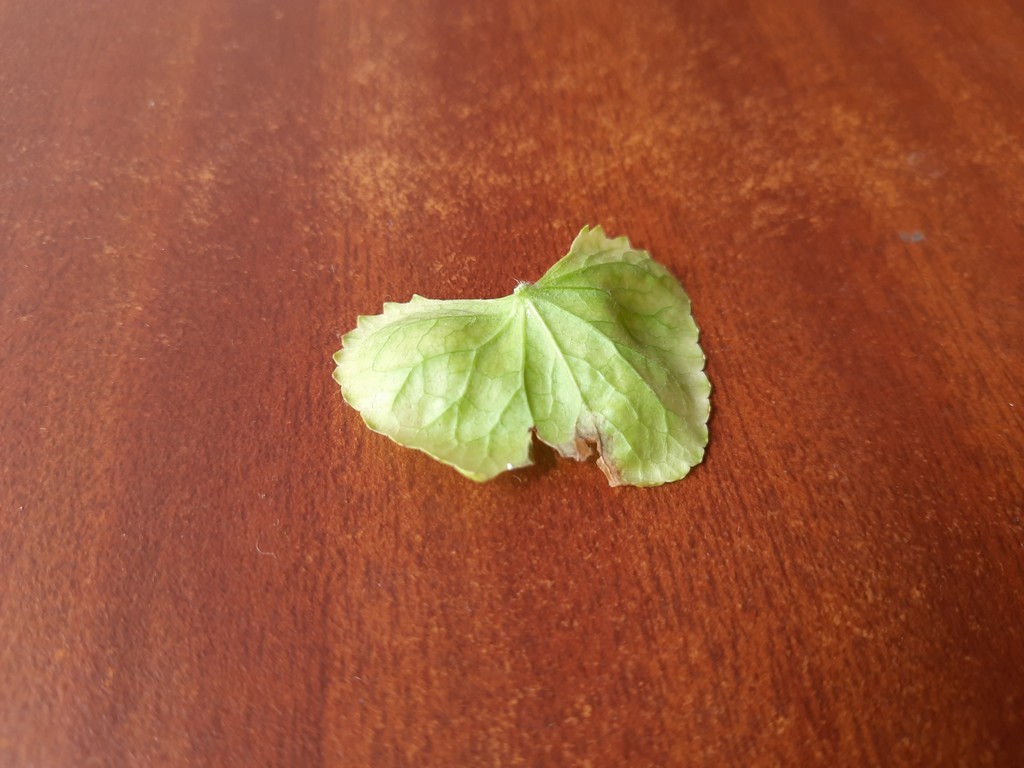
Label: Unhealthy